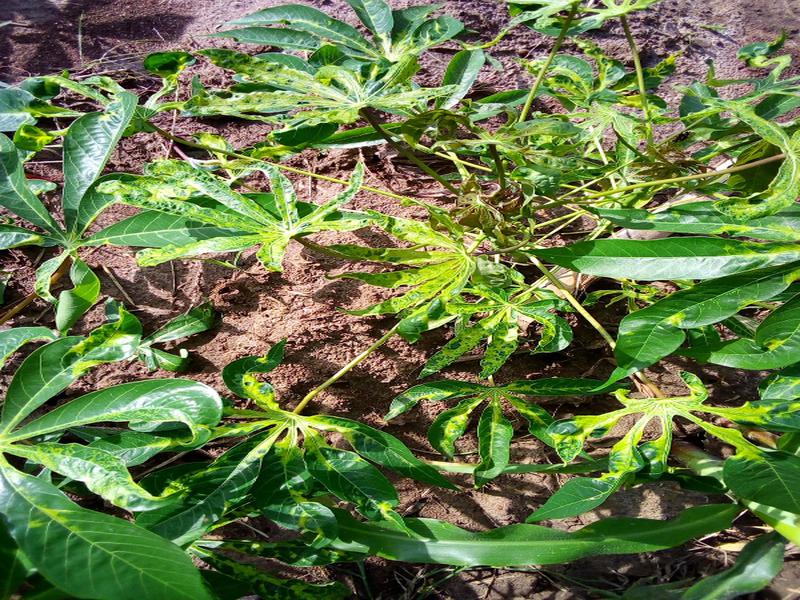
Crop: cassava
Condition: mosaic_disease